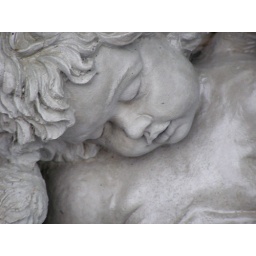
Guardian Angel in flower bed